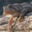
Label: frog